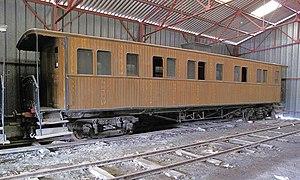
La voiture ABD 91 ex-Réseau Breton garée à Tence le 20 mai 2011.
Avec 426 kilomètres de ligne à l'écartement métrique, le Réseau Breton était l'un des plus importants réseaux ferroviaires secondaires de France. Il a été construit à la fin du XIXᵉ siècle et au début du XXᵉ siècle pour desservir le centre de la Bretagne. Il était composé de cinq lignes déclarées d'intérêt général qui, à partir de Carhaix, centre du réseau, reliaient les villes de Paimpol, Morlaix, Camaret-sur-Mer, Rosporden et La Brohinière. Son exploitation a fait appel en particulier à de puissantes locomotives Mallet. Ce réseau a contribué au développement économique des communes du centre de la Bretagne jusqu'alors isolées p. 11, « Création du Réseau Breton ».
L'association Sauvegarde et gestion de véhicules anciens est créée le 20 juin 1969, pour sauvegarder, préserver des véhicules anciens. L'association s'est investie dans le soutien au chemin de fer du Vivarais, le fonctionnement du funiculaire de Saint-Hilaire du Touvet et le transfert du chemin de fer touristique de Meyzieu d'abord dans un projet de chemin de fer des iles jamais réalisé puis dans la mise en service du chemin de fer du Haut-Rhône.
Le chemin de fer du Vivarais est un chemin de fer touristique à voie métrique se trouvant en Ardèche. Aujourd'hui, il relie Saint-Jean-de-Muzols à Lamastre en 33 km. Il possède la particularité d'être exploité en traction à vapeur avec les célèbres locomotives Mallet. A l'origine de l'autorail Billard qui circulait sur le CFD était initialement appelé « Le Mastrou », la rame avec une locomotive à vapeur qui circule pour le tourisme du CFV est aussi « Le Mastrou ».